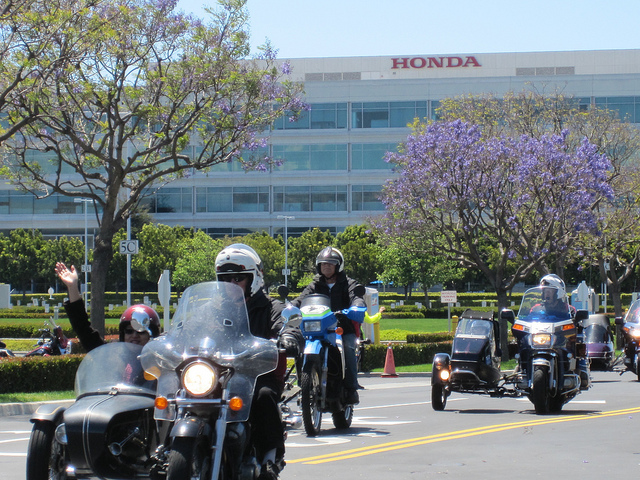
user: Given an image and a question. Answer the question in a short answer. Question: What does this building sell? Short Answer:
assistant: hondas